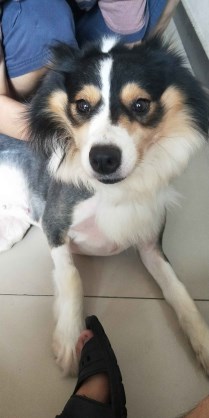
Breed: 274-n000110-Shetland_sheepdog